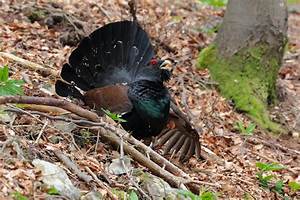
Label: gallina